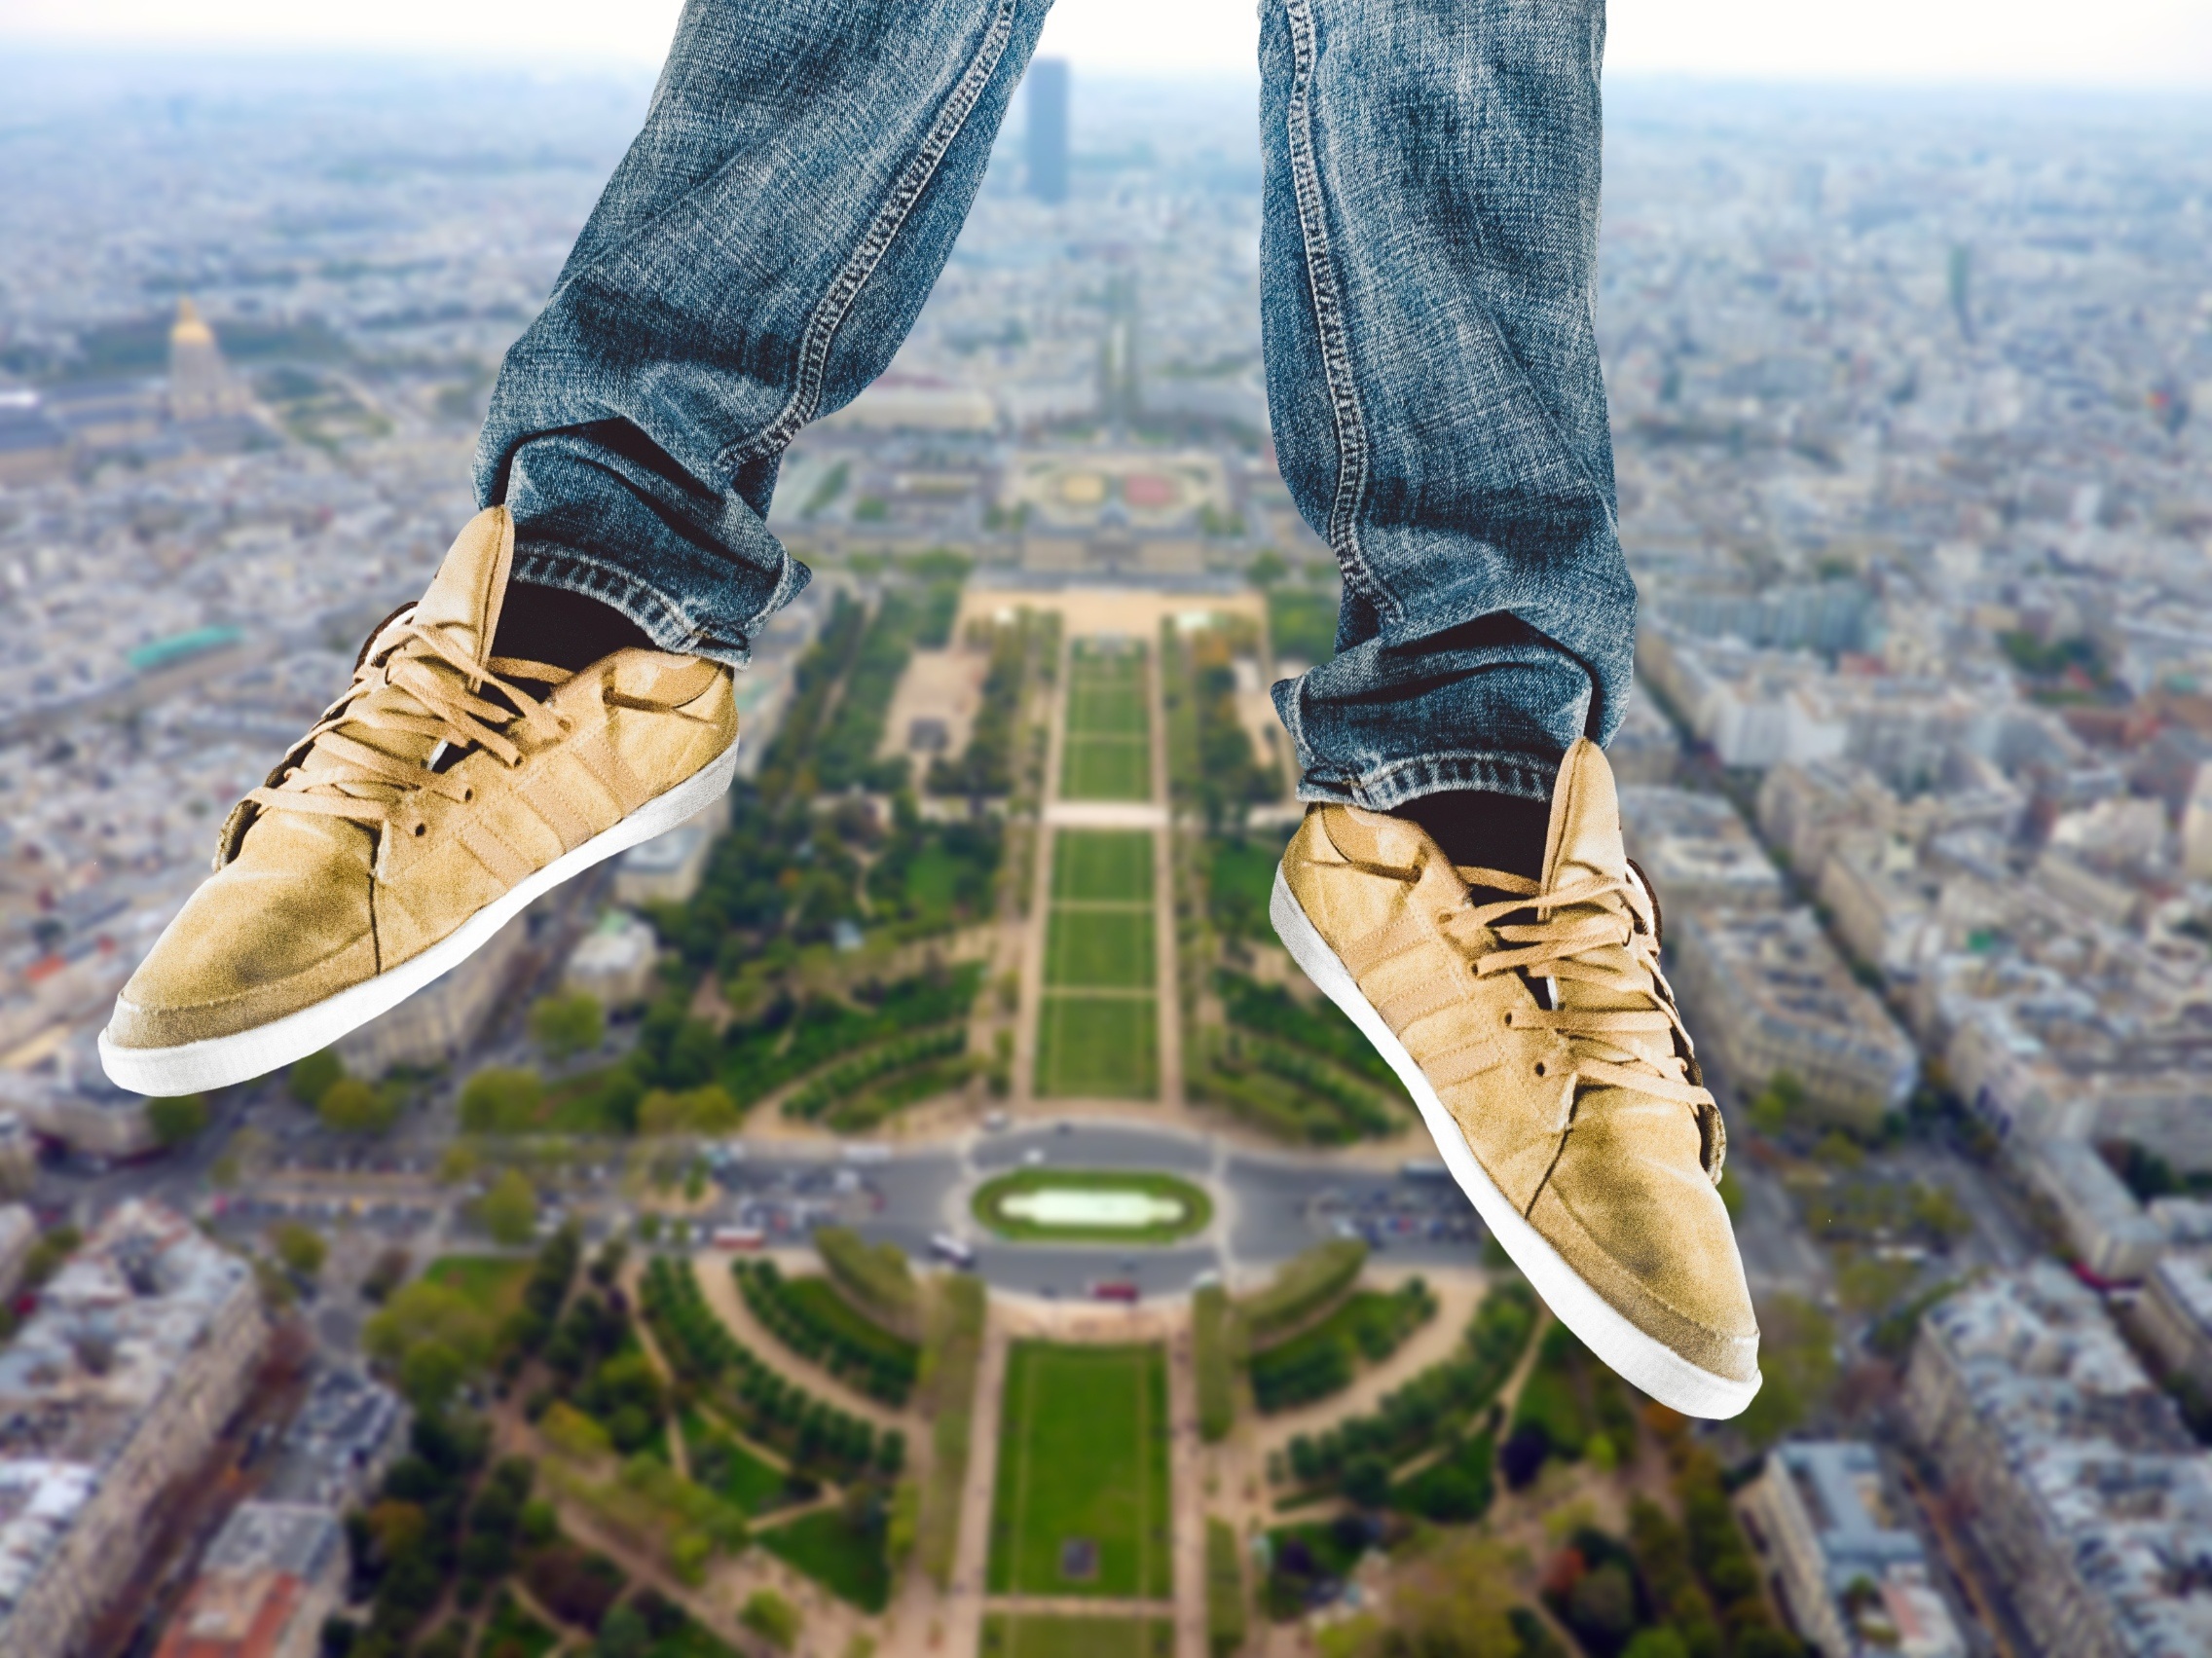
shoe, fall, feet, extreme sport, leisure, case, deep, footwear, plunge